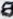
Number: 8